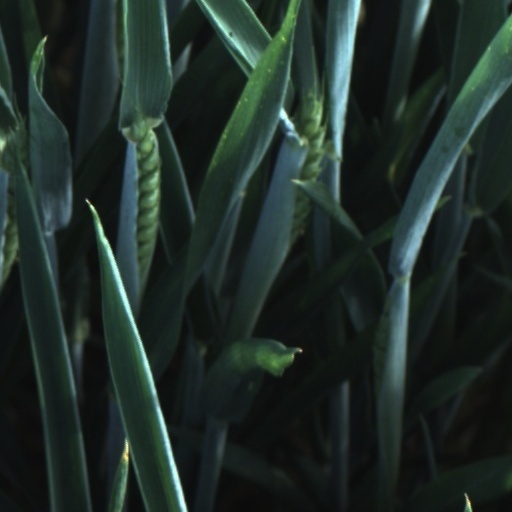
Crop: wheat